Palmer Fire School

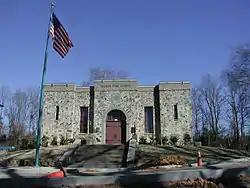
Palmer Fire School, January 2005

Palmer Fire School, also known as Firemen's Hall, is a historic school complex for firefighters located at Charlotte, Mecklenburg County, North Carolina. The complex consists of the 1940, one-story, rock-faced assembly hall and the 1938, six-story, red-brick training tower. The assembly hall is a Late Gothic Revival style building, five bays wide with a stuccoed, crenellated parapet and projecting end bays. Its construction was funded by the Works Progress Administration (WPA) and was the only drill school for firemen funded by the WPA.